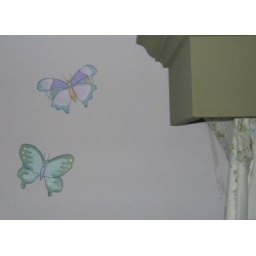
Sweet little butterflies painted on the walls. To match the decor in a child's room in a beautiful home in Brentwood, CA.